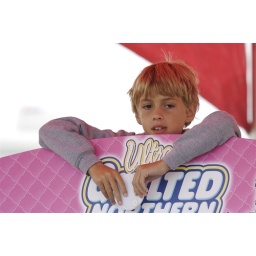
He won a bottle of lotion after standing in line for over 25 minutes.